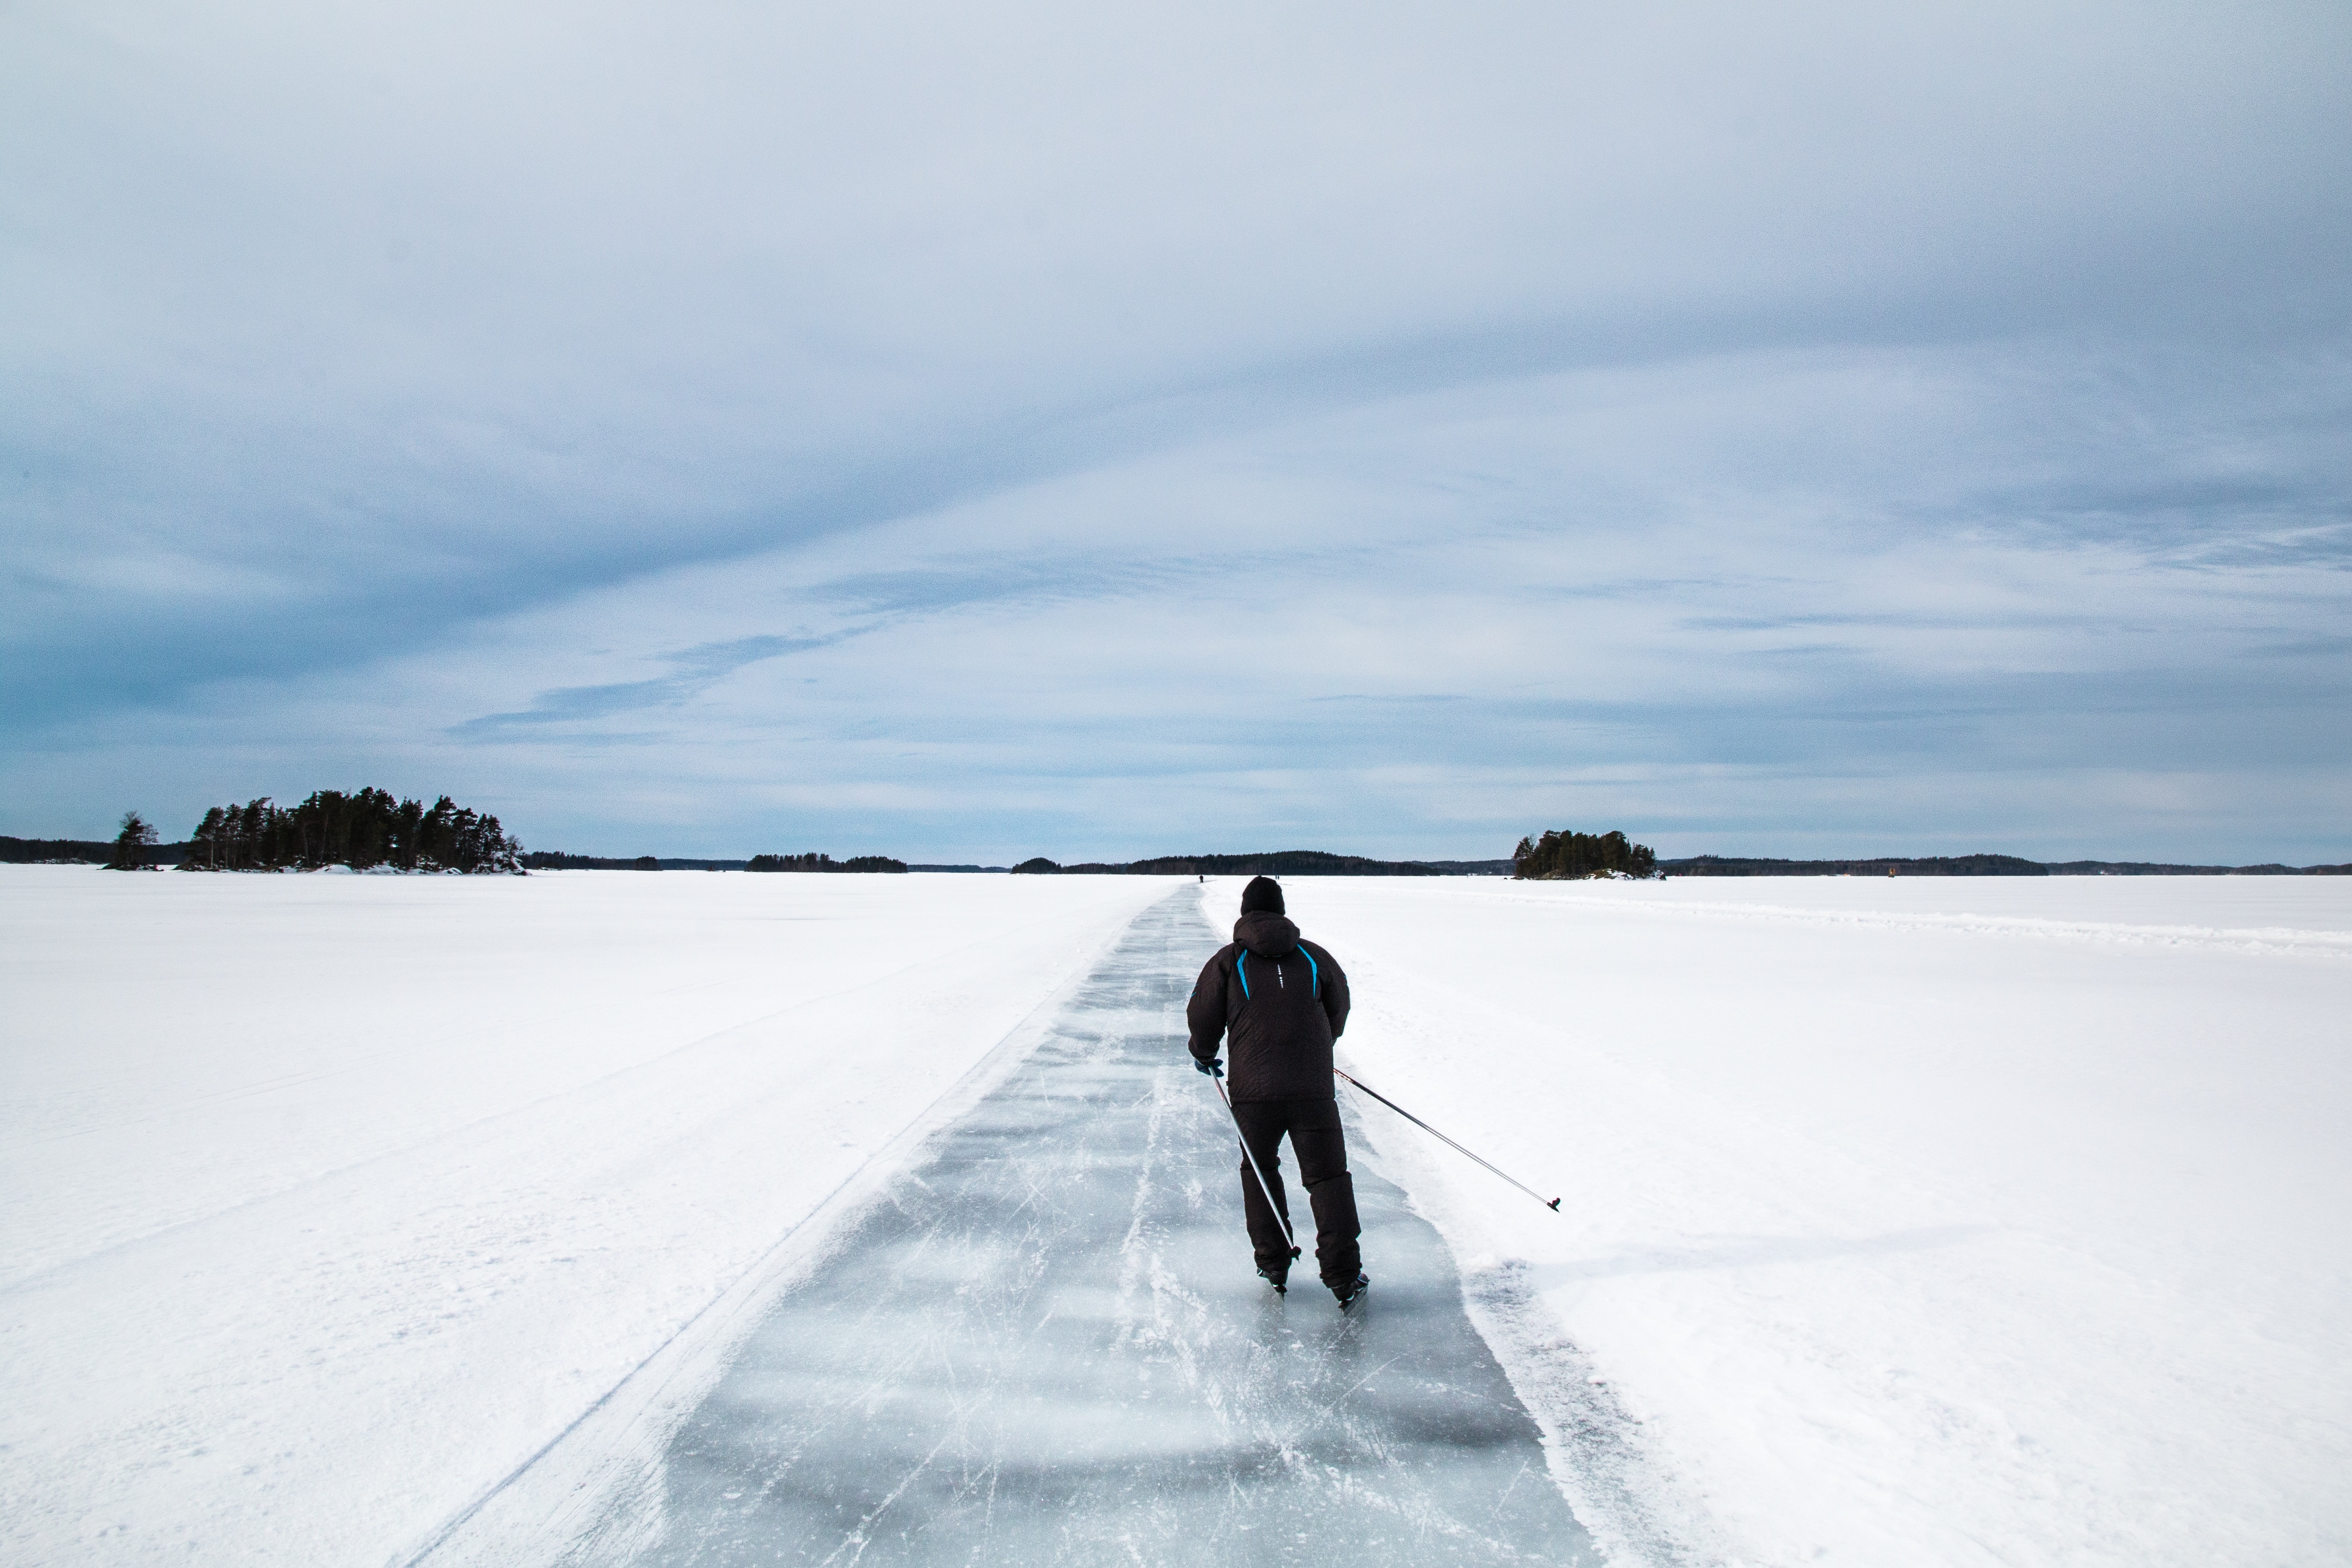
sea, nature, snow, winter, lake, frost, ice, vehicle, weather, exercise, national park, season, sports, skating, climbers, footwear, skater, freezing, finnish, savo, skates, saimaa, travel skating, castle island, pohjola